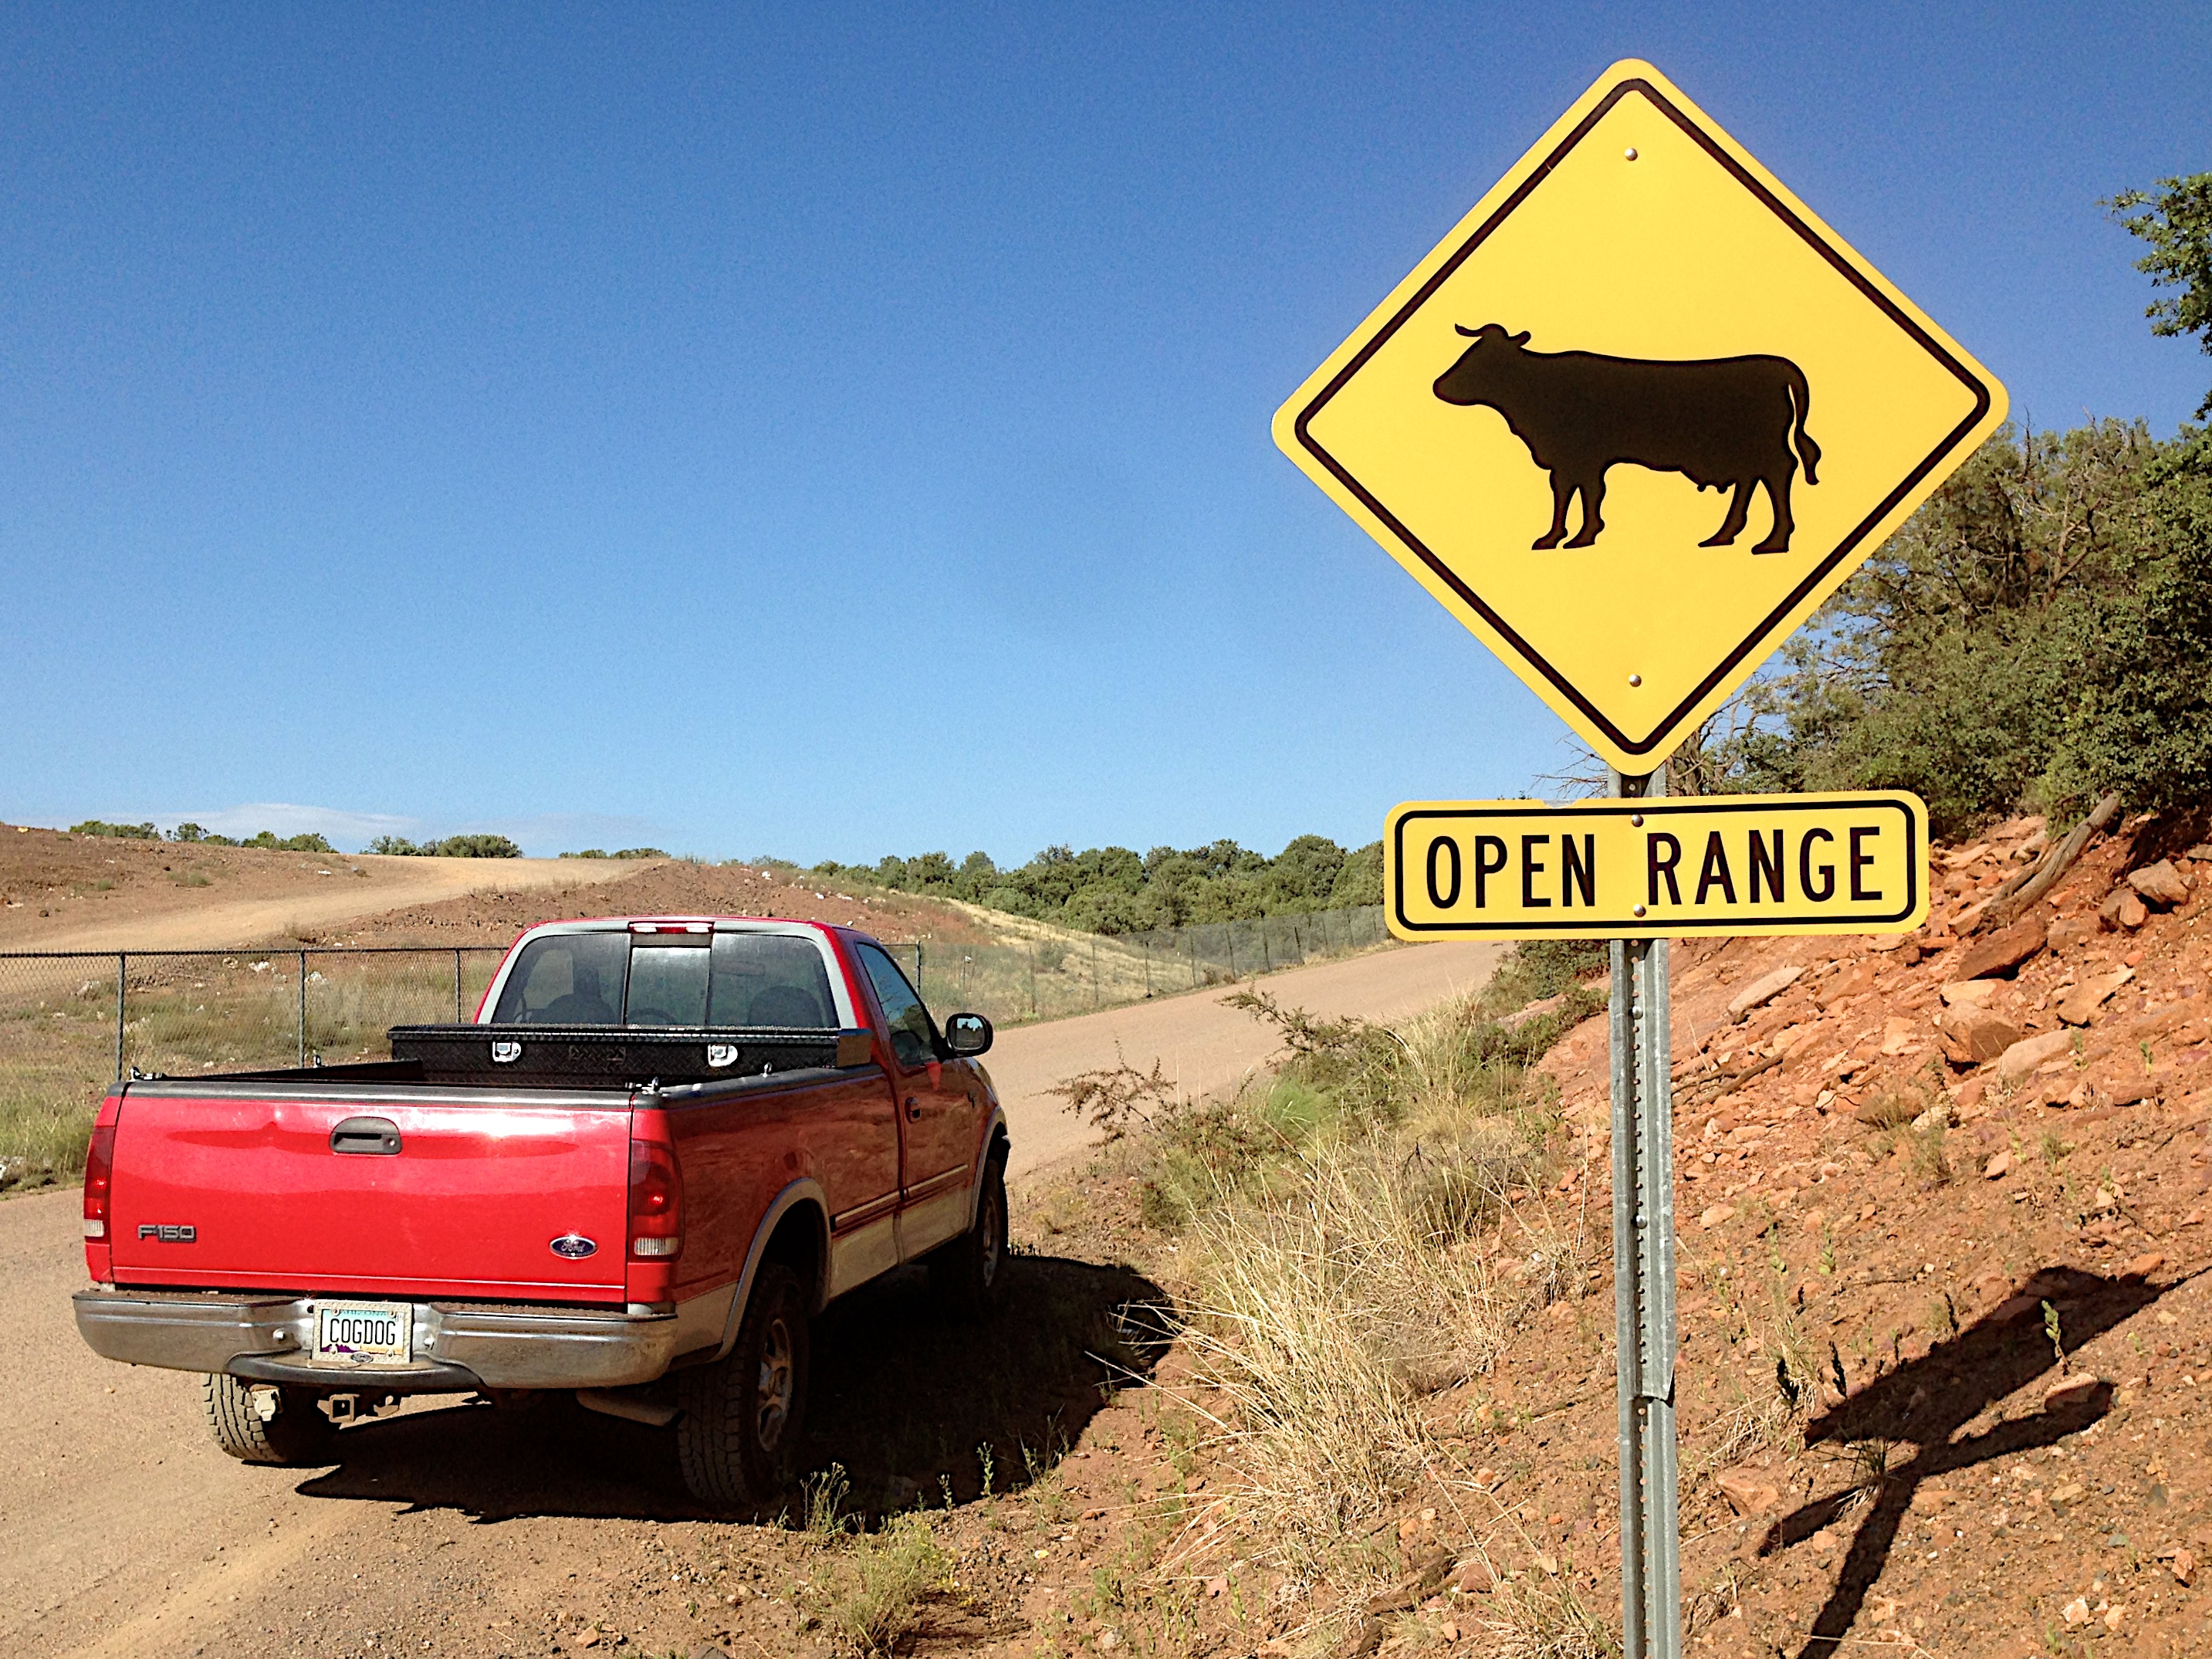
car, vehicle, road trip, screenshot, automobile make, automotive exterior, off roading